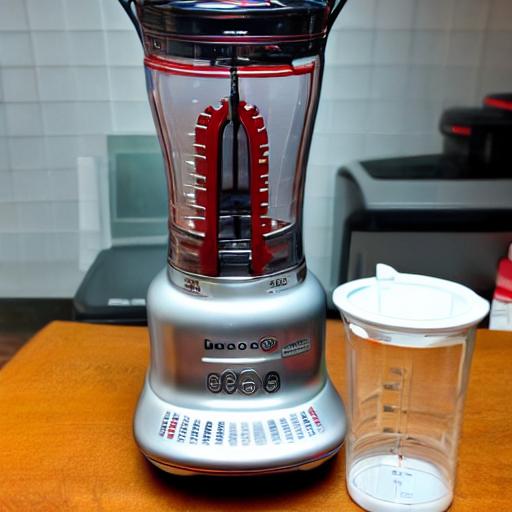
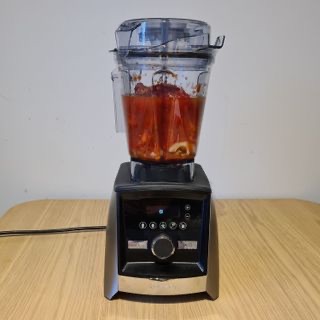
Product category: items_blender
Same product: no